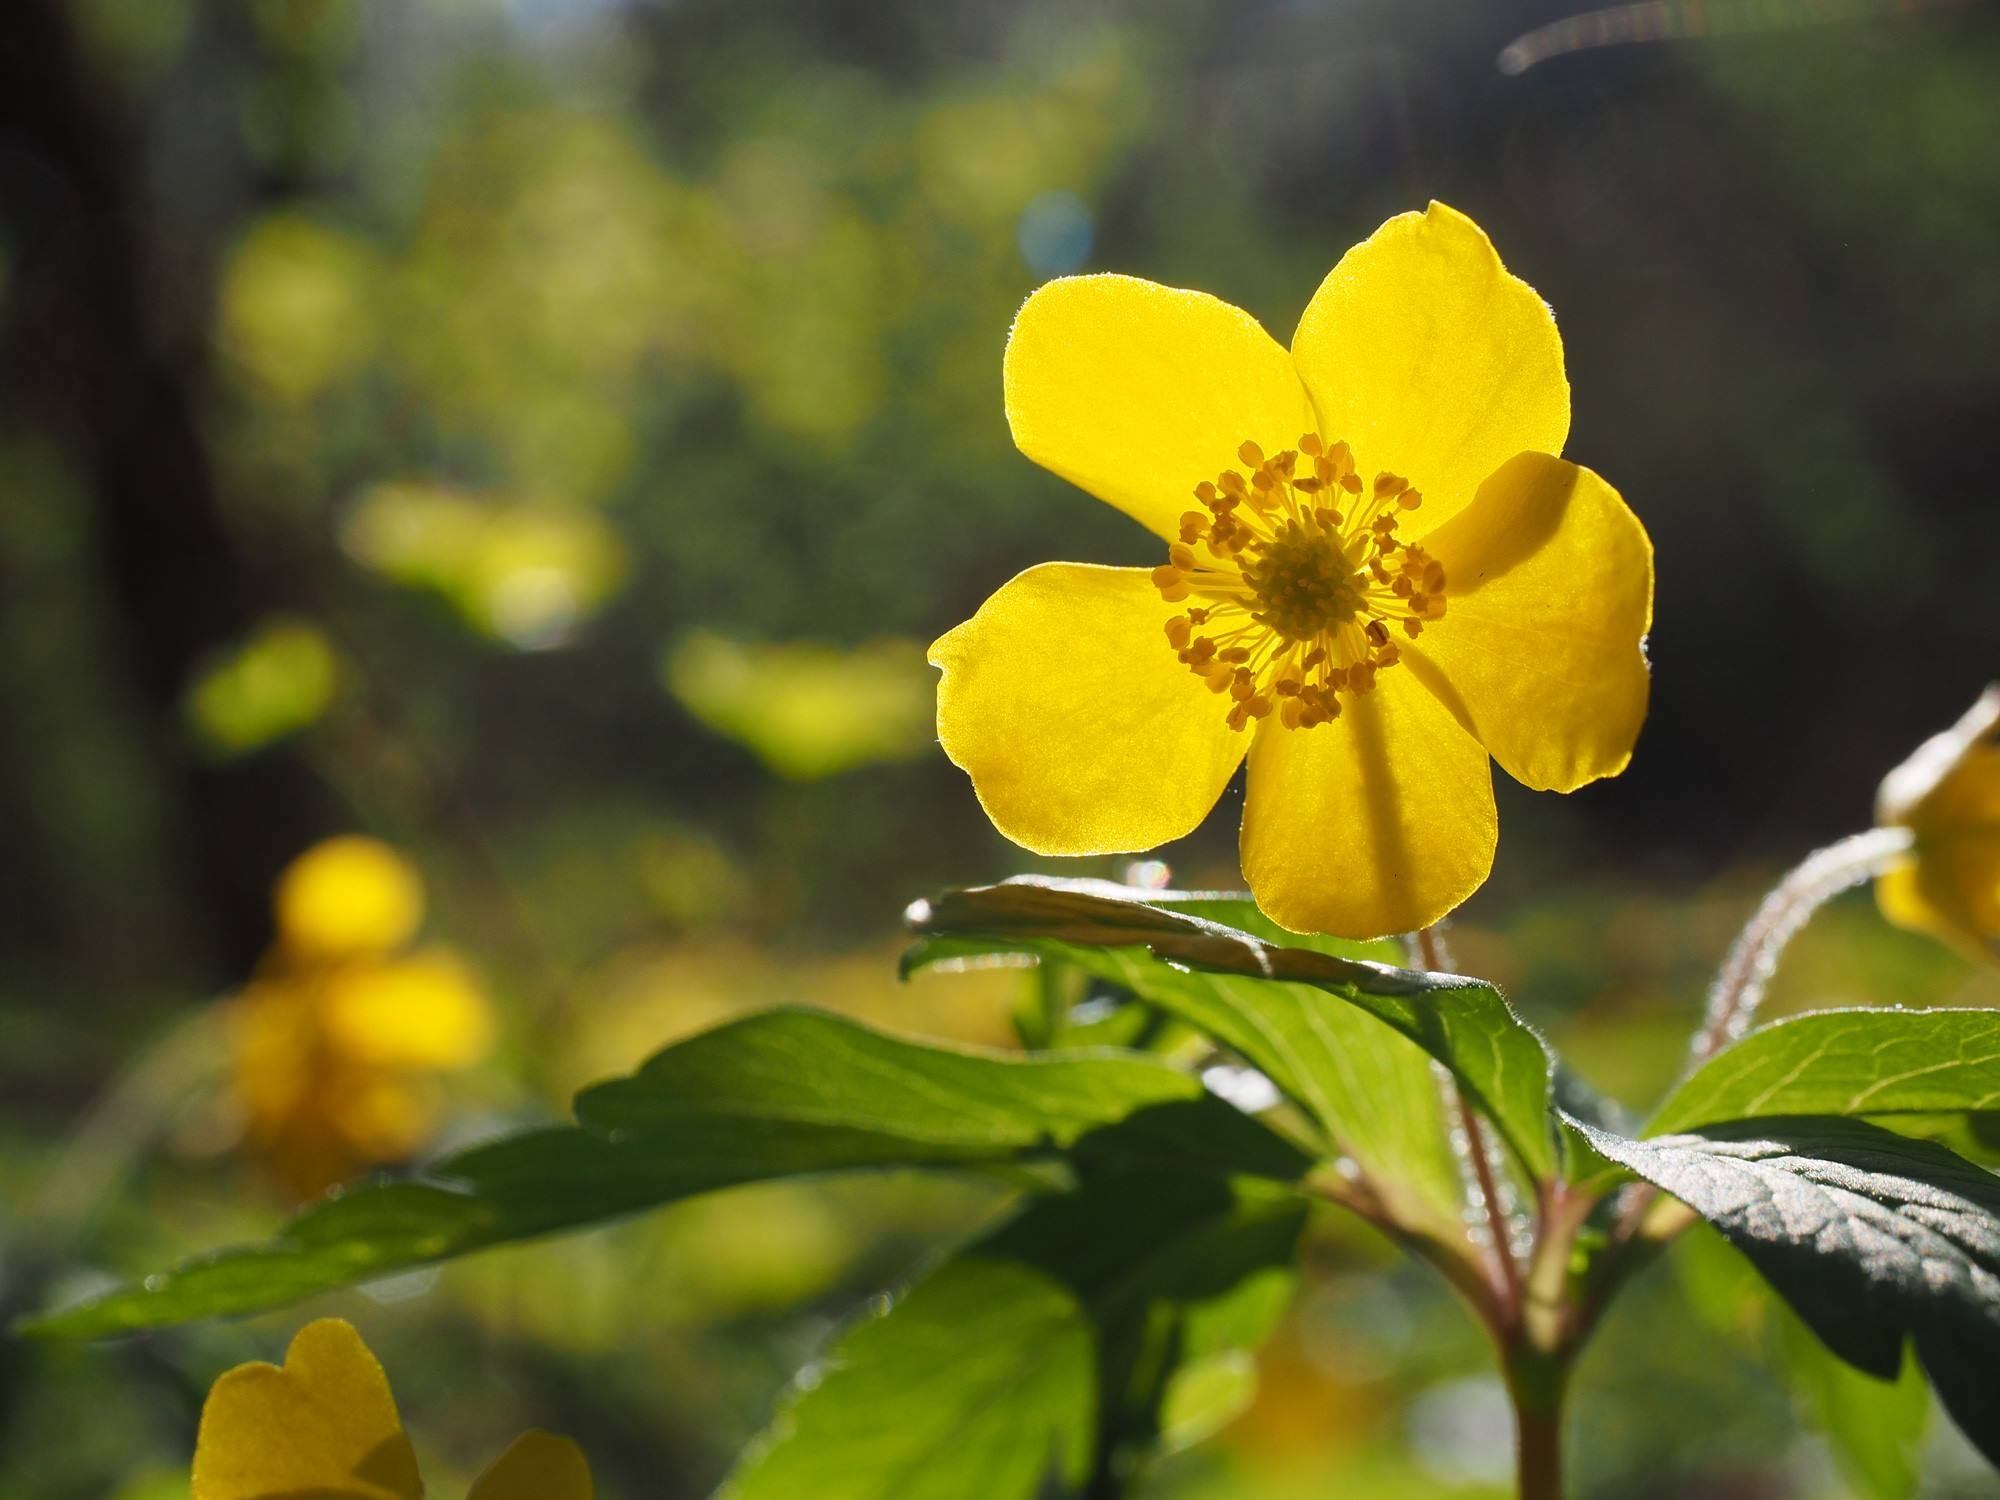
nature, branch, blossom, plant, sunlight, leaf, flower, petal, food, produce, botany, yellow, close, flora, wildflower, close up, macro photography, flowering plant, hahnenfu gew chs, land plant, yellow wood anemone